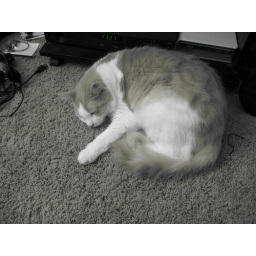
My cat sleeping by my tv,.